Miriholcorpa

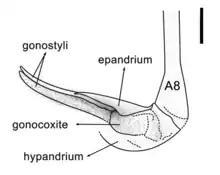
Illustration of genital structures. Scale bar: 1 mm (.04 in)

The holotype is 32.7 mm from head to the tip of the genital bulb. The left forewing, abdominal segments and genitalia are well preserved, while the venation of both hind wings are only partially preserved. The compound eyes are large and oval-shaped. The antennae are filiform. The genital bulb is enlarged with pincer-like structures, a feature hypothesized to be used in intrasexual competition with males, and/or a sexual display to females.